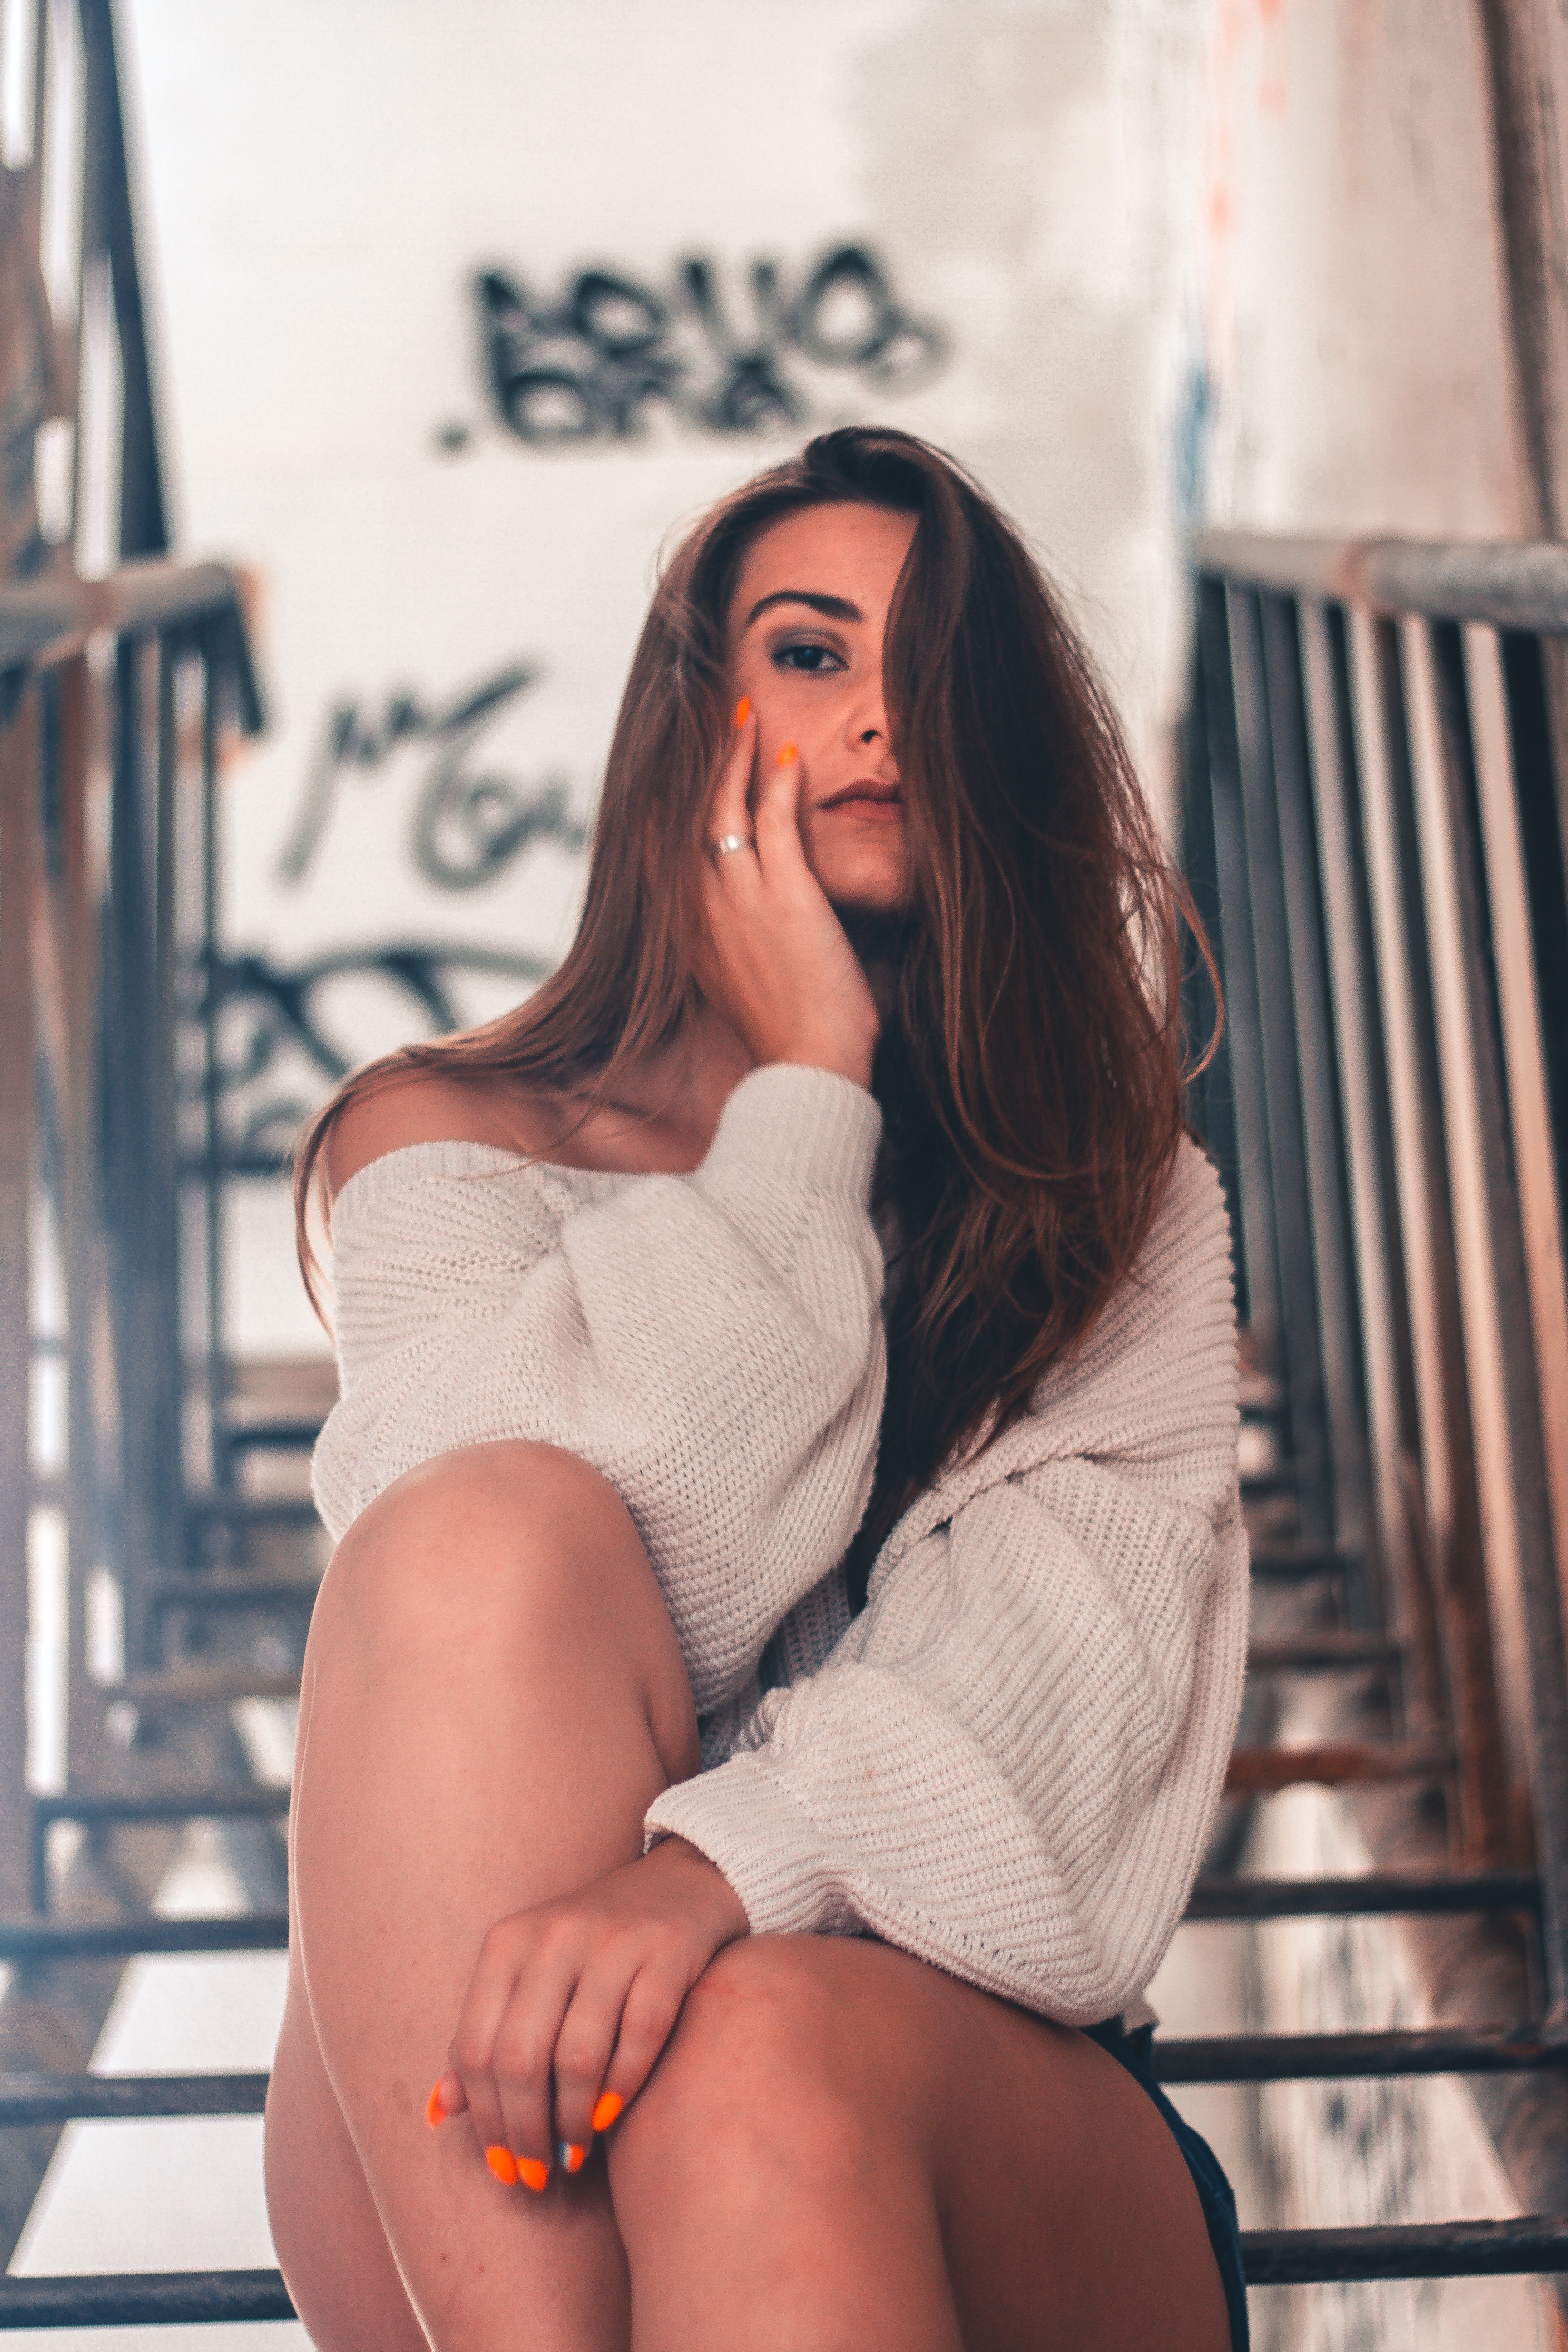
photograph, beauty, human hair color, sitting, girl, leg, lady, shoulder, model, blond, photo shoot, photography, thigh, eye, joint, human body, organ, long hair, hand, muscle, brown hair, smile, human leg, fun, neck